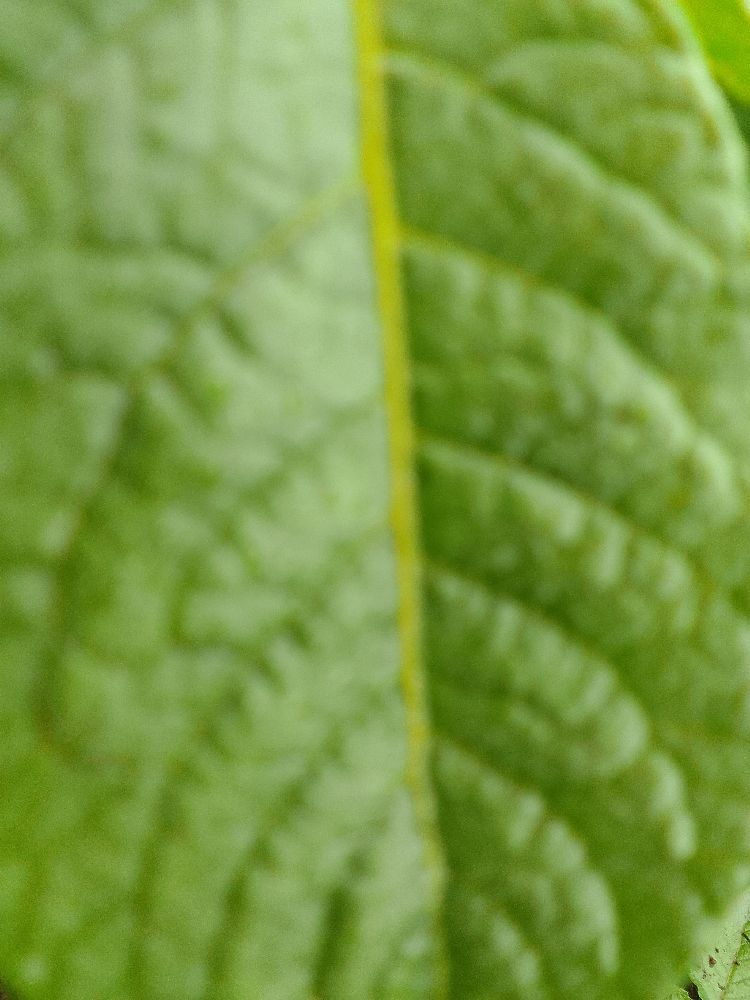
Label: Healthy